Alina Devecerski

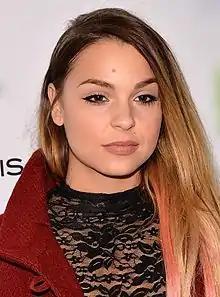
Devecerski in 2013

Alina Natalie Devecerski (born 27 March 1983) is a Swedish pop singer from Sundbyberg. She is managed by Anders Johansson and signed to EMI Sweden.